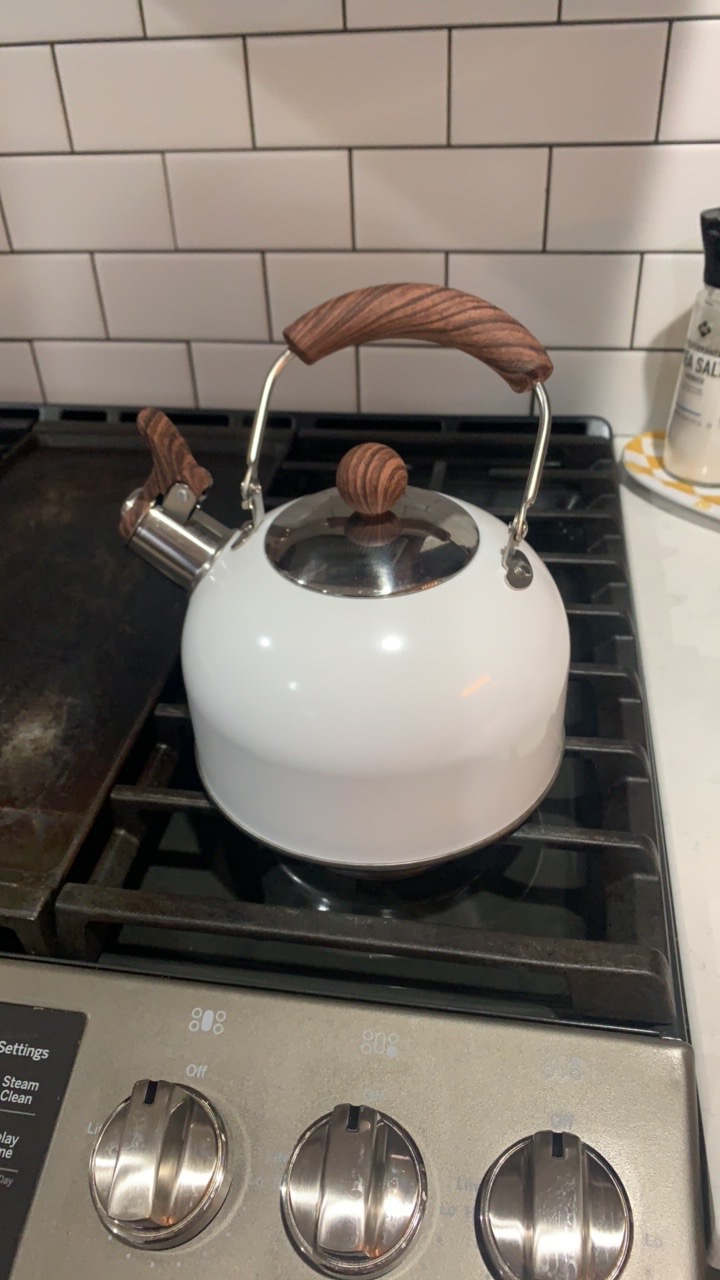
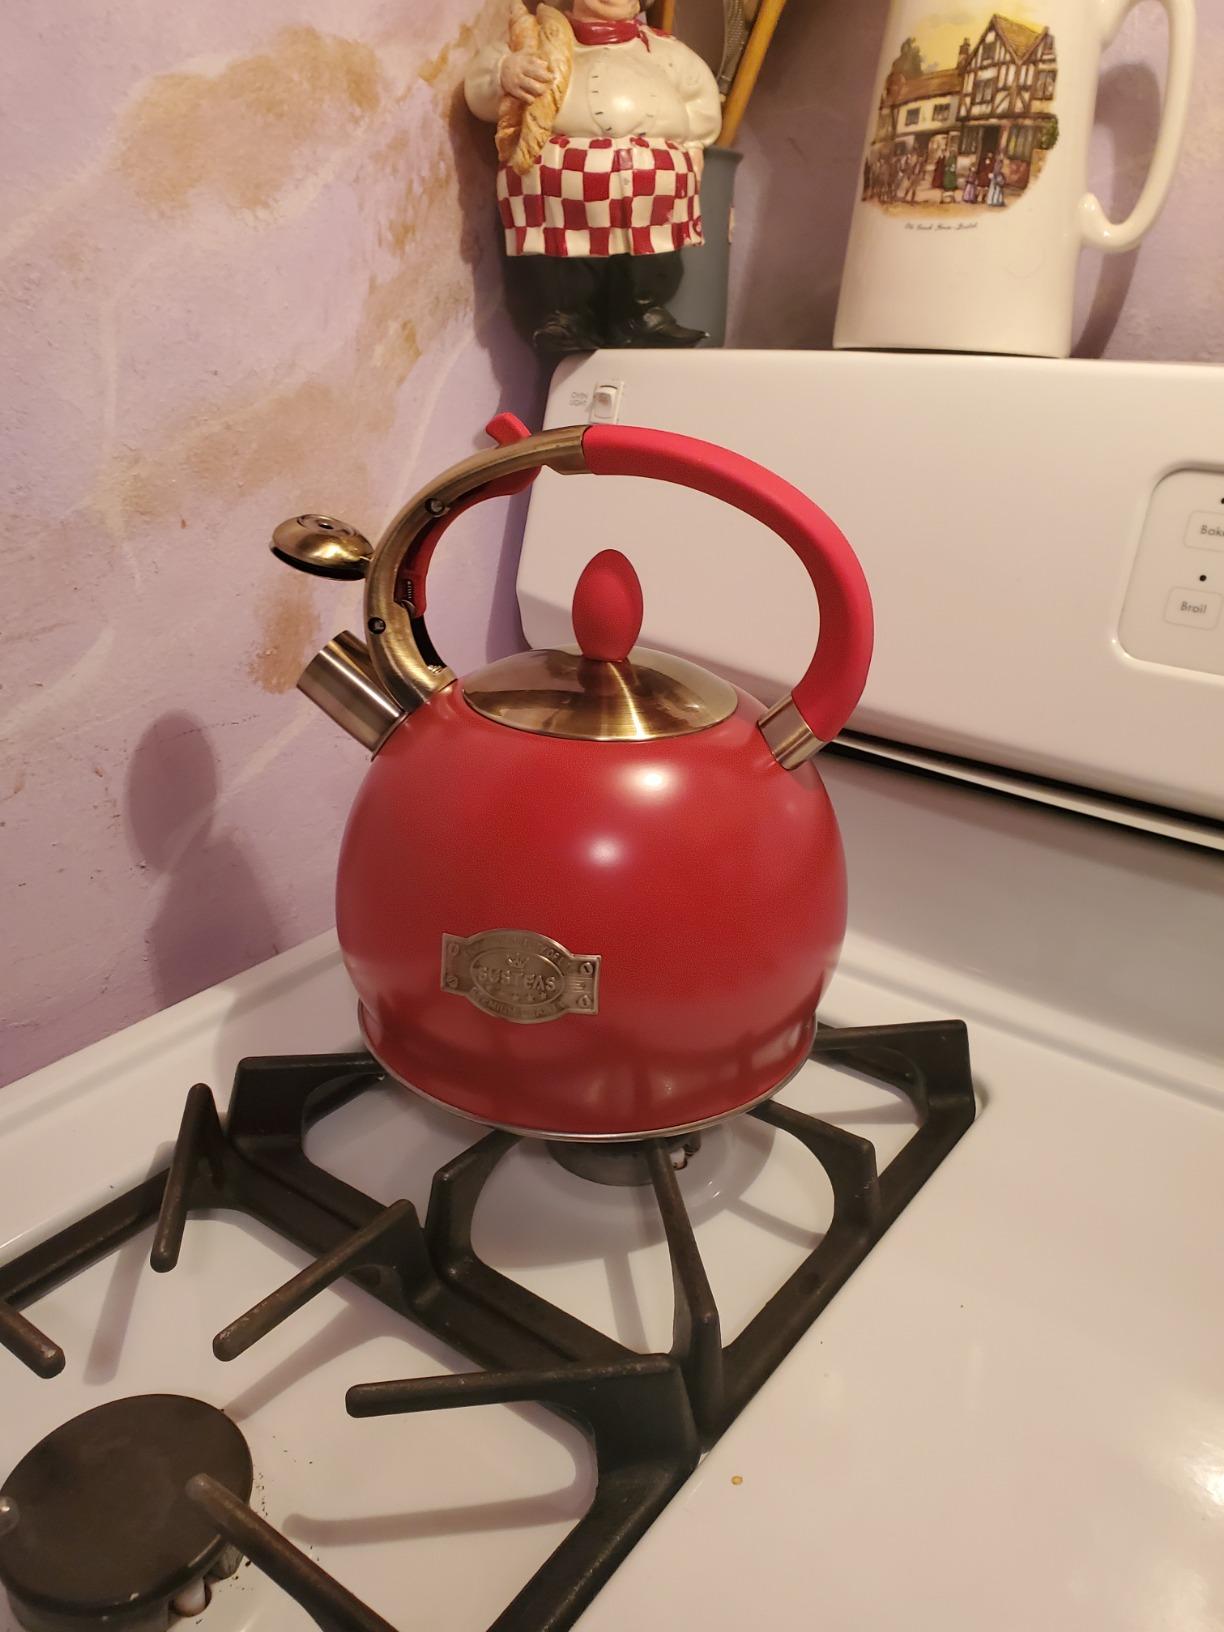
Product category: items_kettle
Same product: no